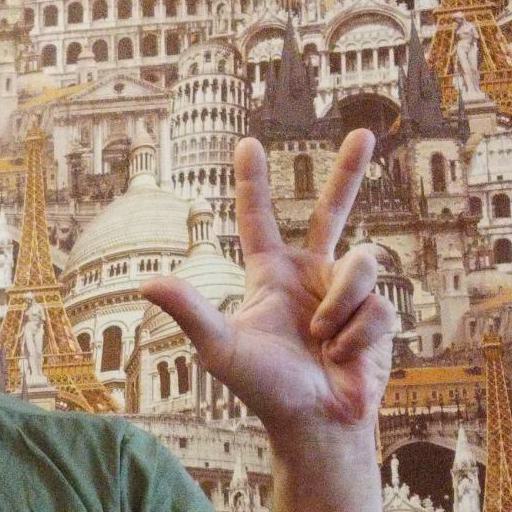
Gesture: three2